Behemoth

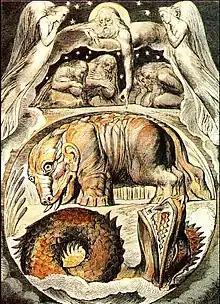
"Behemoth and Leviathan", watercolour by William Blake from his "Illustrations of the Book of Job" (1826).

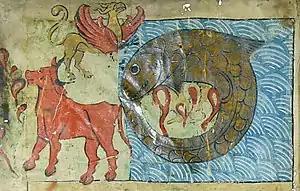
Leviathan the sea-monster, with Behemoth the land-monster and Ziz the air-monster. "And on that day were two monsters parted, a female monster named Leviathan, to dwell in the abysses of the ocean over the fountains of the waters. But the male is named Behemoth, who occupied with his breast a waste wilderness named Duidain." (1 Enoch 60:7–8)

The Hebrew word behemoth is mentioned only once in Biblical text, in a speech from the mouth of God in the Book of Job. It is a primeval creature created by God and so powerful that only God can overcome him: